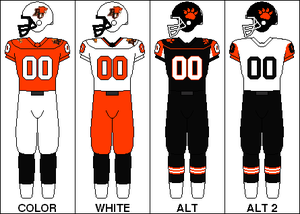
Les Lions de la Colombie-Britannique sont une équipe de football canadien de la Ligue canadienne de football, jouant dans la division Ouest. L'équipe joue ses matchs à Vancouver, au BC Place Stadium.